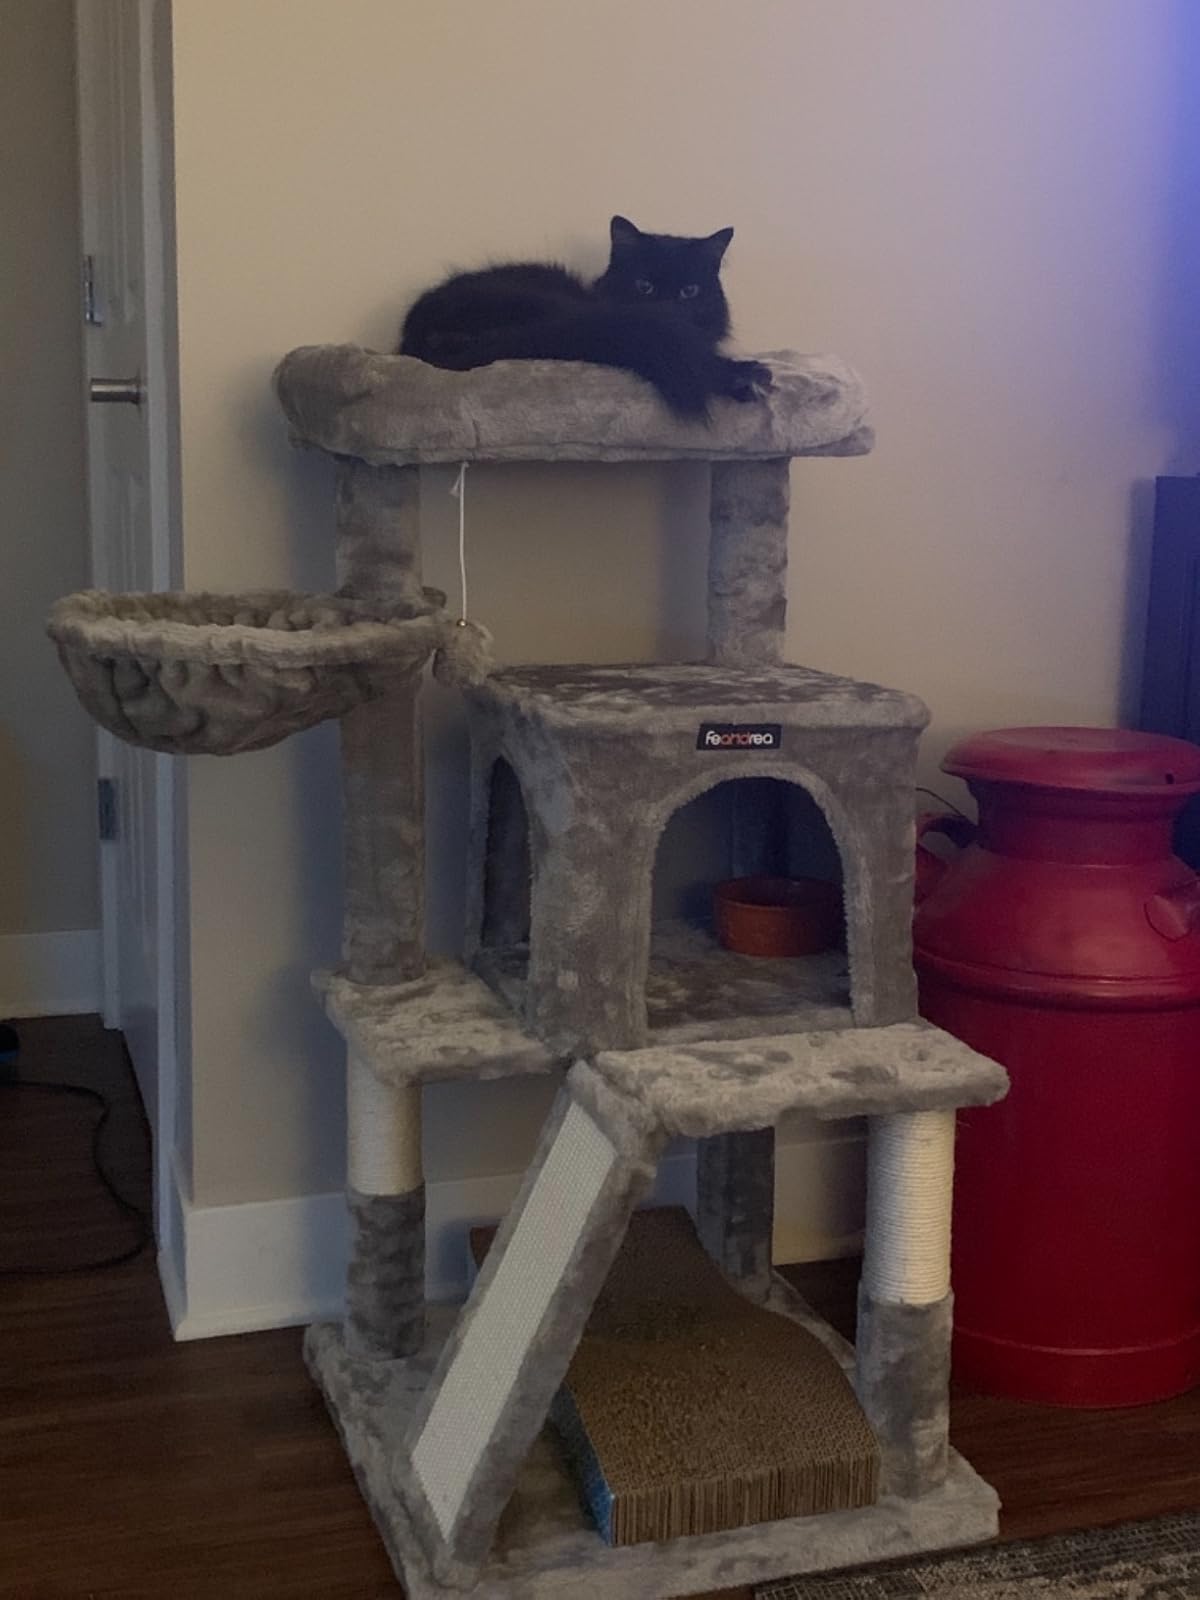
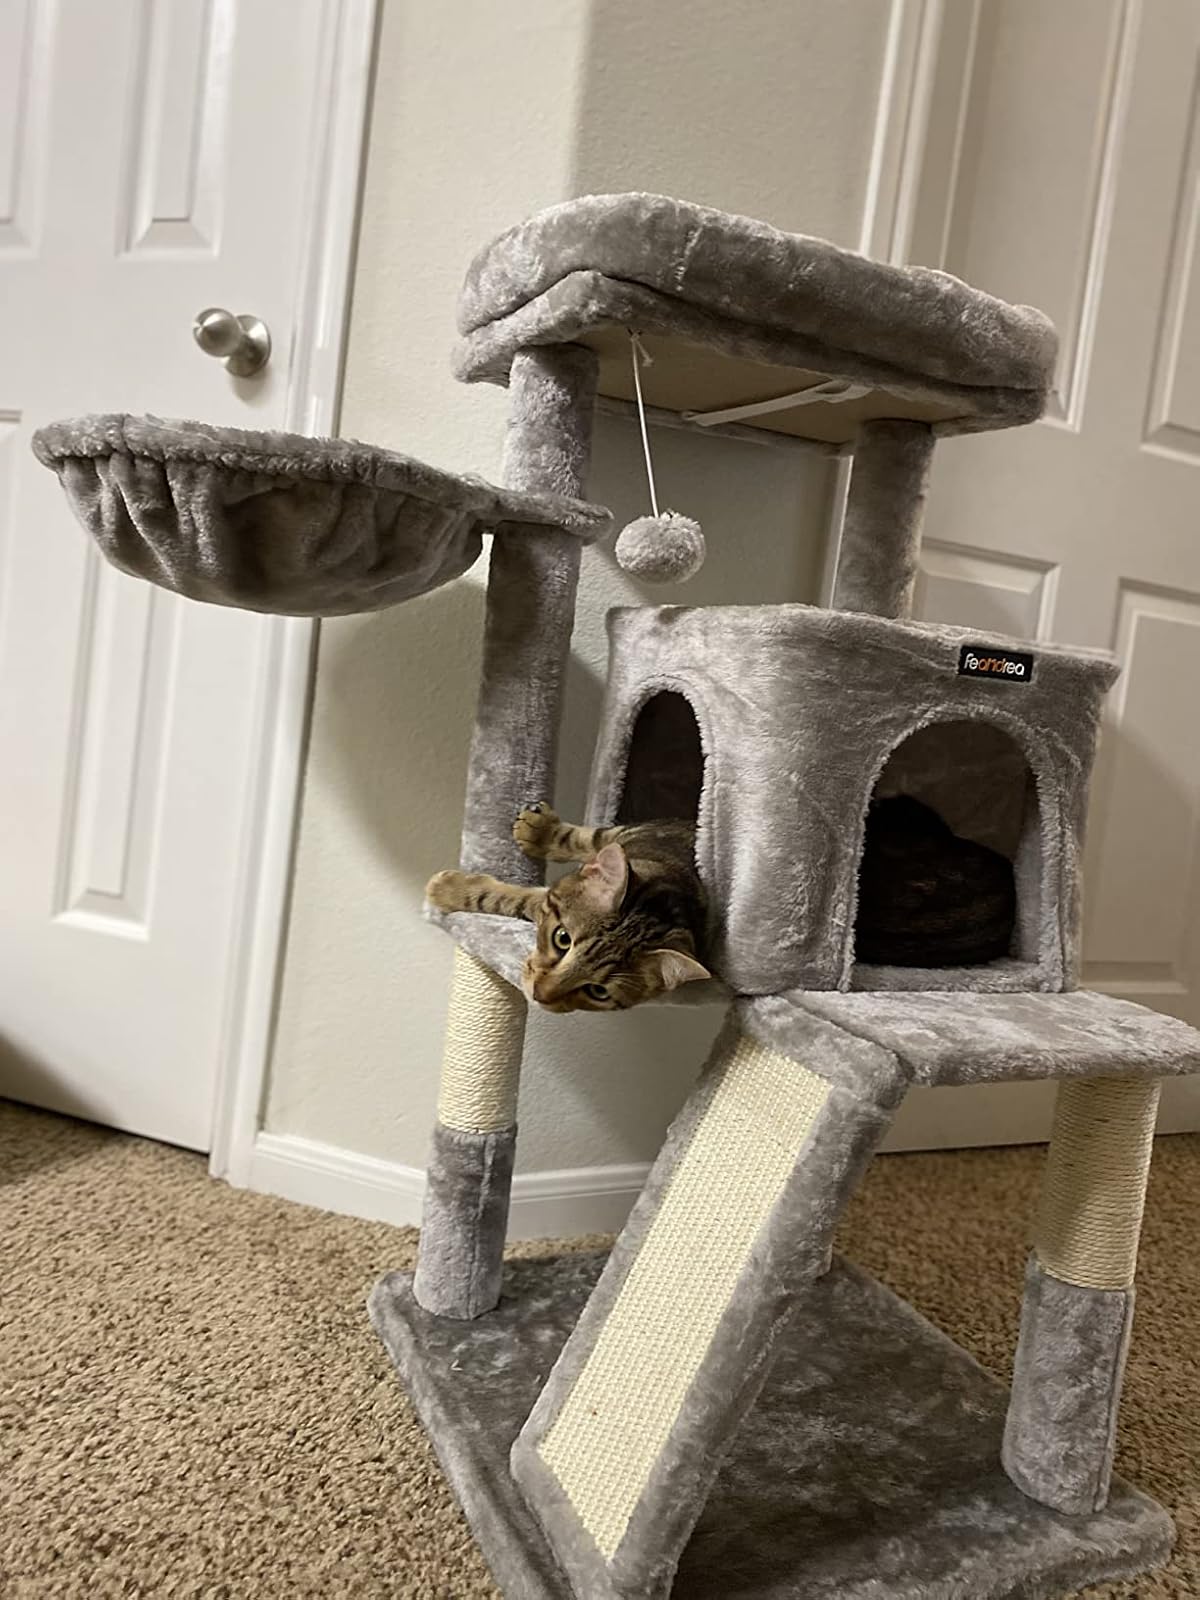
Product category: items_cat tree
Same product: yes